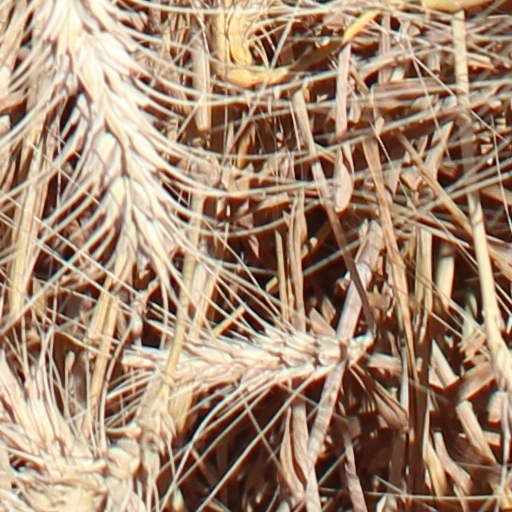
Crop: wheat